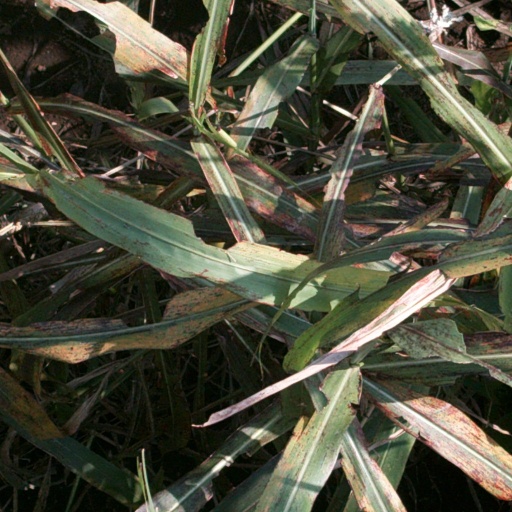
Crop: sorghum